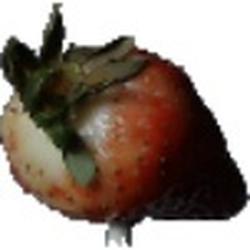
Label: Strawberry